Robin Fluß

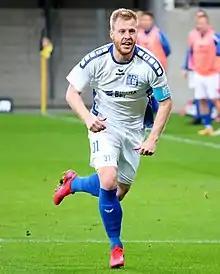
Robin Fluß (2021)

Robin Fluß (born 7 May 1996) is a German footballer who plays as a midfielder for NOFV-Oberliga Süd club SC Freital.